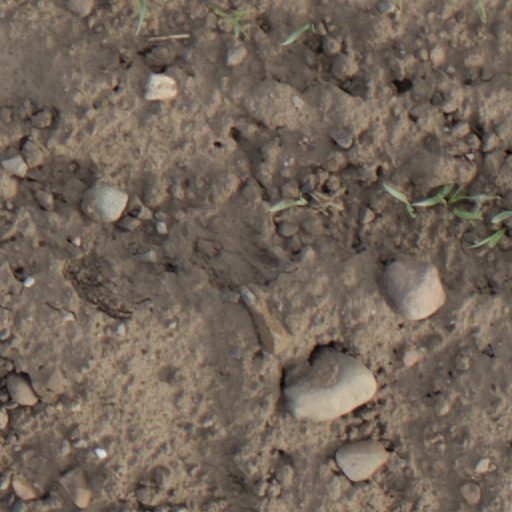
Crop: wheat